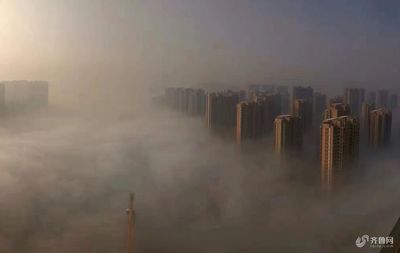
Weather: foggy or hazy